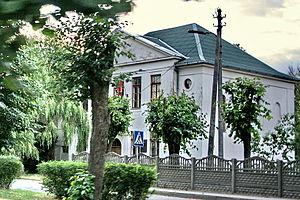
Giedraičiai est un village dans la municipalité du district de Molėtai, en Lituanie.